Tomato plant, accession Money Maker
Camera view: bottom (45 deg); turntable rotation: 330 degrees
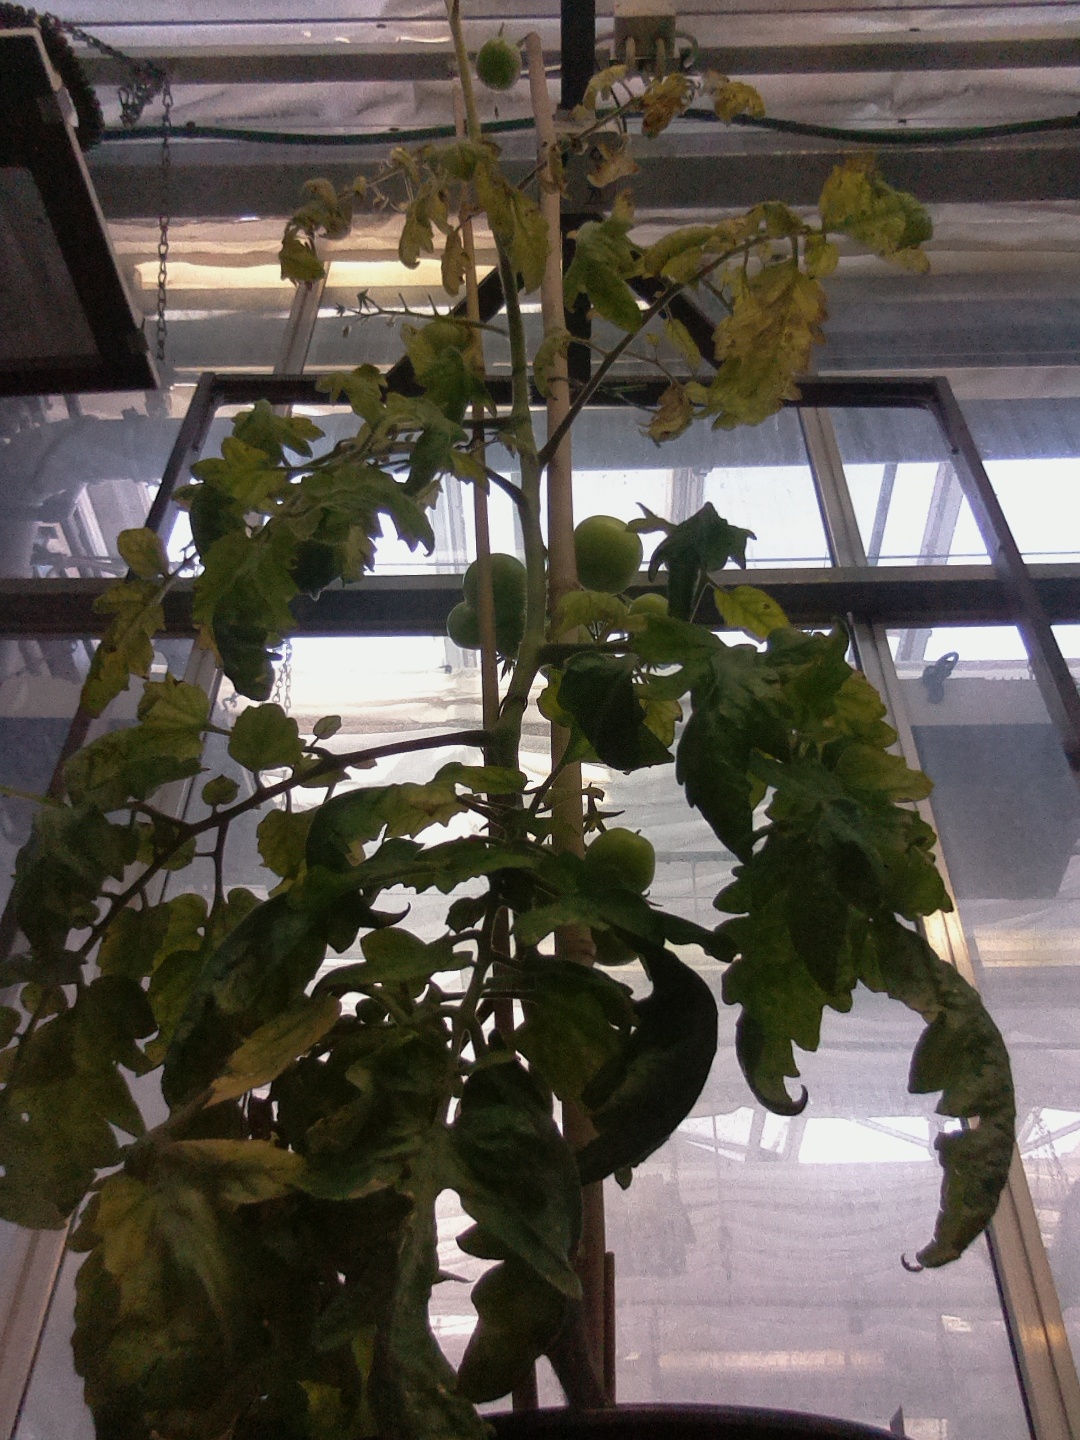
BBCH growth stage 79: 90% -100% of final fruit size